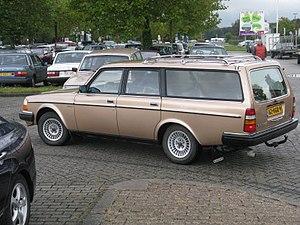
La Volvo 264 fait partie de la série de Volvo 260 comprenant plusieurs modèles : les 262, 262 C, 264 et 265. Il s'agit des modèles haut de gamme du constructeur suédois Volvo.